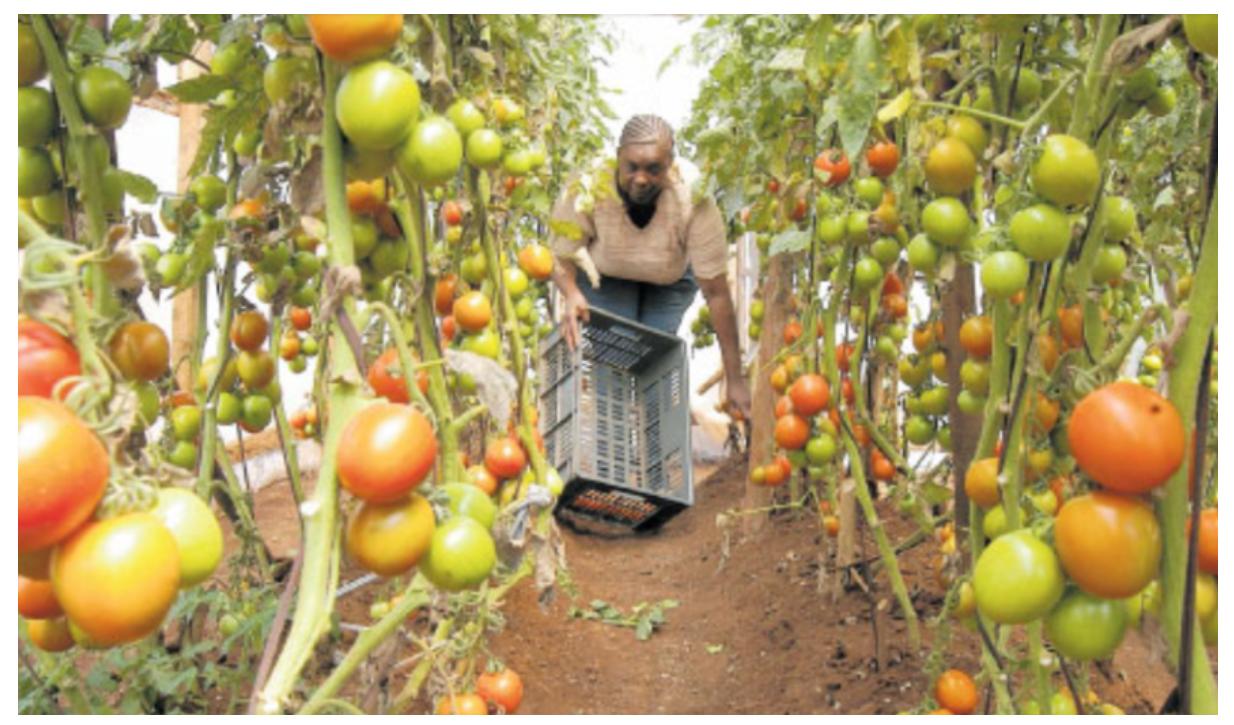
Mkulima wa zao la kibiashara ambalo lifahamikalo kwa jina la nyanya, akiwa ameshikilia tenga kwa ajili ya kuvuna mazao hayo na kwenda kuyauza.